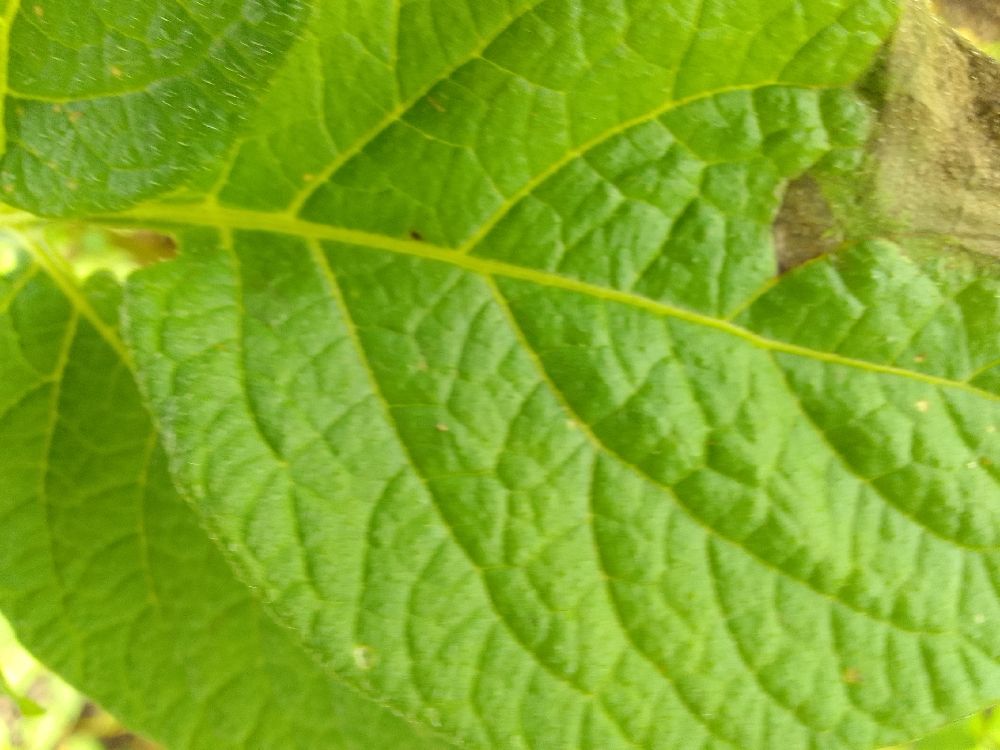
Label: Late blight